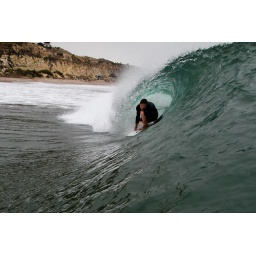
spent a lot of time at the beach and in the water last week